Carola-class corvette

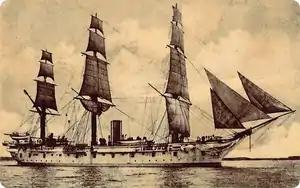
under sail

The first four ships had a designed speed of under steam from , though they all exceeded those figures. , the slowest ship of the class, reached a top speed of , while and both made . and , with their additional engine, were rated for 14 knots from ; the former achieved her designed speed and the latter exceeded it slightly, reaching on speed trials. The first four ships had a cruising radius of at a speed of .